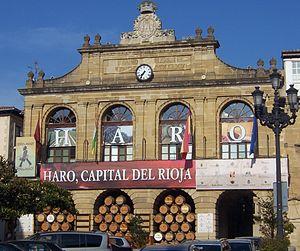
Haro est une commune de la communauté autonome de la Rioja, au nord de l'Espagne.